Doves as symbols

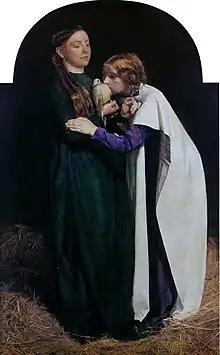
J. E. Millais: "The Return of the Dove to the Ark" (1851)

According to the biblical story (Genesis 8:11), a dove was released by Noah after the Flood in order to find land; it came back carrying a freshly plucked olive leaf (Hebrew: עלה זית "alay zayit"), a sign of life after the Flood and of God's bringing Noah, his family and the animals to land. Rabbinic literature interpreted the olive leaf as "the young shoots of the Land of Israel" or the dove's preference for bitter food in God's service, rather than sweet food in the service of men.